BnF Latin 7478

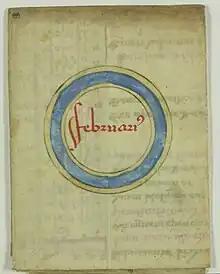
A folded folio containing the month of february

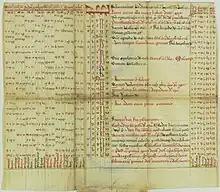
The month of february once unfolded

The first folded folio (fol. 1) of Latin 7478 contains a circular diagram dividing the years into 19-year cycles accompanied by the canon entitled “"Ad sciendum per kalendarium sequens tempus conjunctionum et oppositionum solis cum lune" <...>” . This diagram is intended to find out the golden number of each of the listed years (from 1456 to 1533). A canon serves as an explanation to the use of a diagram and of a calendar for finding luminaries’ mean conjunctions and oppositions in each of the above mentioned years. If there were two scribes involved in the production of the manuscript, this part was probably copied by the less experienced one. This can be seen on folio 1r, as some of the copied numbers do not correspond exactly with the mentioned years. On folios 2–13 the "Kalendarium" itself is found. Each folded folio is dedicated to a month of the year and depicts dates and times of mean conjunctions and oppositions for each 19-year cycle (in relation to the year’s golden number). It features the following calendric data such as the Golden Number, Sunday Letter, Roman date and number of the day, alongside some additional qualifications related to the cycle like liturgical feasts, astronomical and astrological information. Finally, an additional section focuses on topics such as the sun longitude, the lunar letter (which serves for the calculation of the moon longitude), length of the day, sunrise and sunset exact time.